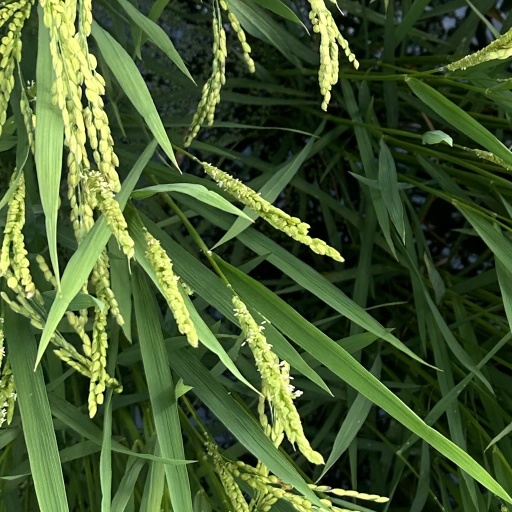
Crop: rice